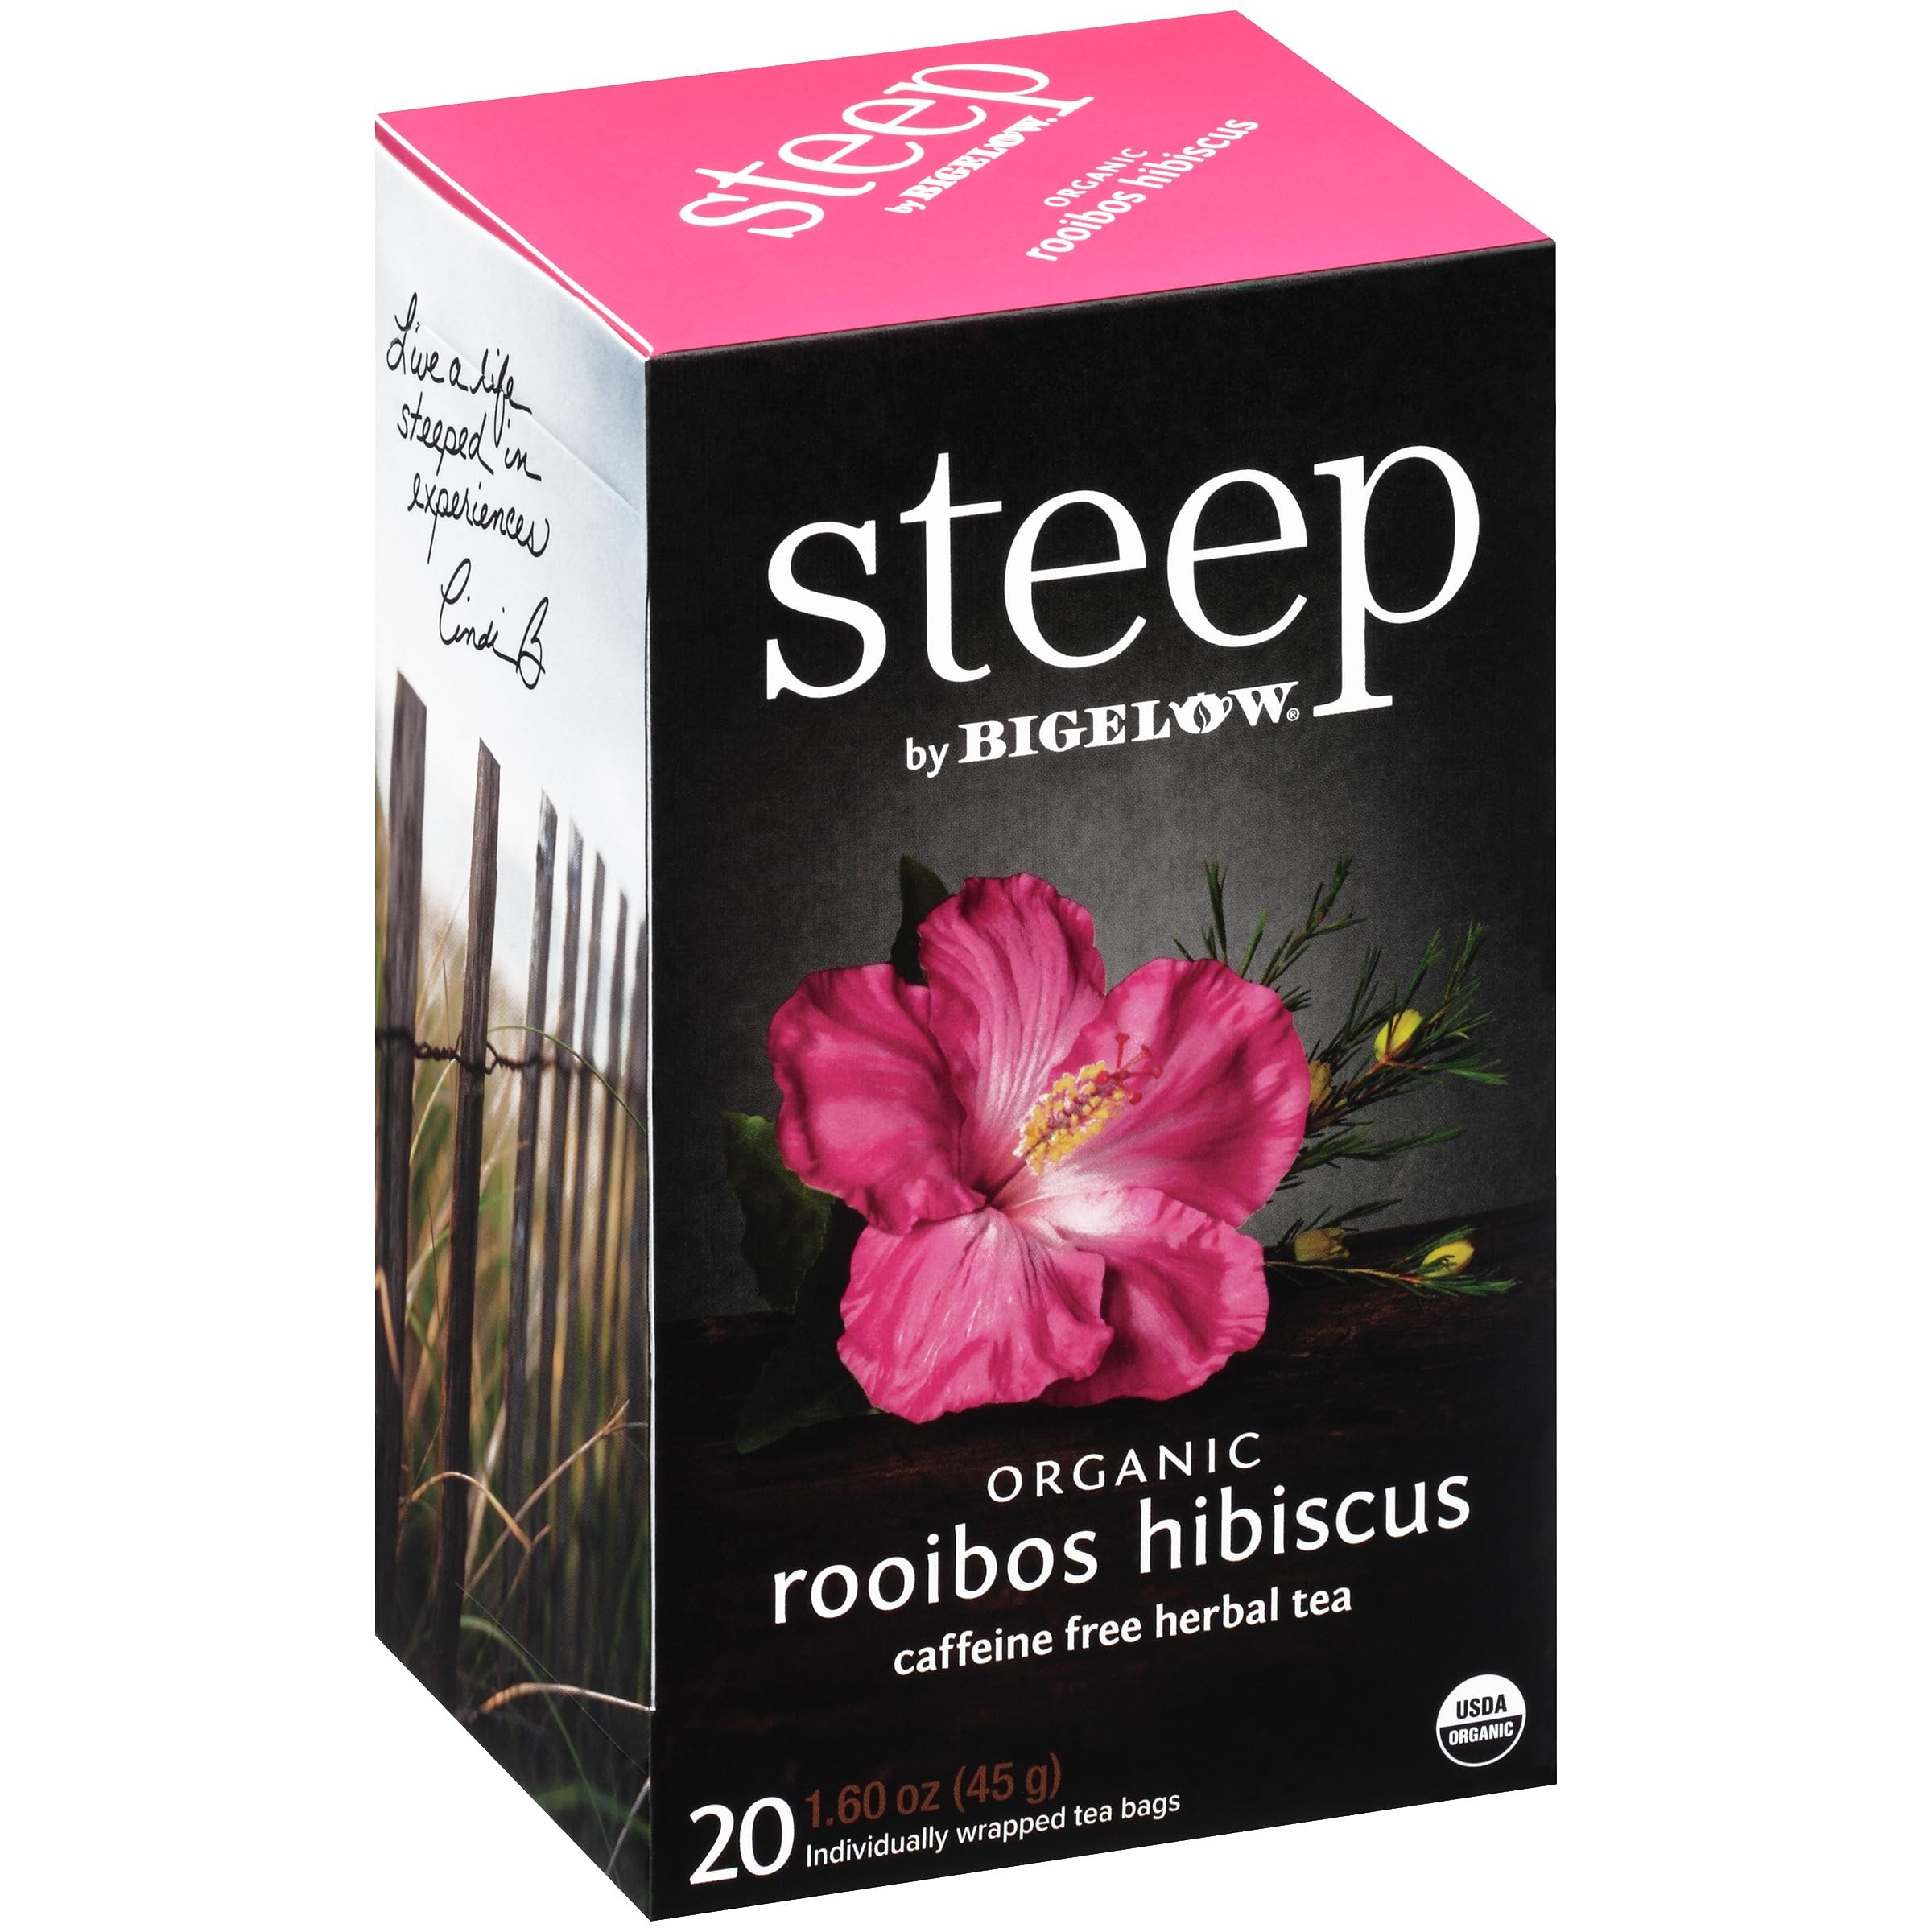
Item Name: steep by Bigelow Organic Rooibos Hibiscus Herbal Tea, Caffeine Free, 20 Count (Pack of 6), 120 Total Tea Bags
Bullet Point 1: Hibiscus Tea: The sweetest organic rooibos tea we could find was blended with a bold hibiscus, finished off with a hint of citrus. Once steeped, this cup will provide you with a lively herbal experience
Bullet Point 2: Individually Wrapped: steep by Bigelow Tea always come individually wrapped in foil pouches for peak flavor, freshness and aroma to enjoy everywhere you go! Gluten -free, calorie-free, and Kosher Parve, USDA Organic and Non- GMO Project Verified
Bullet Point 3: Try Every Flavor: There's a tea for morning, noon, and night time relaxation. Try our English Breakfast, Vanilla Chai, antioxidant Green Tea, decaffeinated teas, organic teas and a variety of our herbal tea bags
Bullet Point 4: Packaged in the USA: In 1945 Ruth Campbell Bigelow created our first tea, Constant Comment, a strong, flavorful black tea blended with aromatic orange peel and sweet warming spices. Today, Bigelow is still 100% Family Owned
Bullet Point 5: Uncompromised Quality: Since 1945, Bigelow Tea has been a leader in premium tea and proud to be a Certified B Corporation - meeting the highest verified standards of social and environmental performance, transparency and accountability
Value: 120.0
Unit: Count

Price: 28.555